Medina of Essaouira

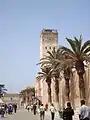
Clock tower

The Medina of Essaouira, formerly Mogador, is a Medina quarter in Essaouira, Morocco. It was designated by the UNESCO a World Heritage Site in 2001.